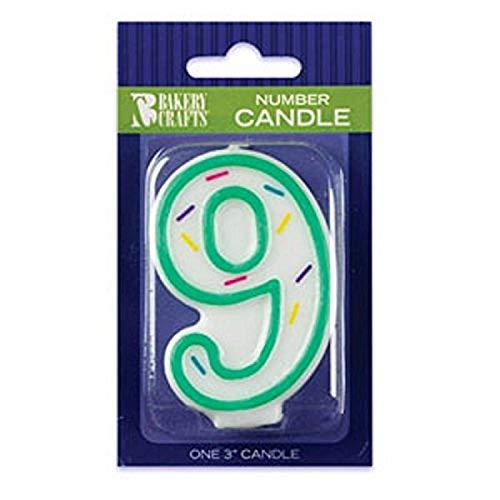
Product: Oasis Supply Sprinkle Birthday Candles, 3-Inch, Number-9
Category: Home & Kitchen | Home Décor | Candles & Holders | Candles | Specialty Candles | Birthday Candles
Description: Great Condition.
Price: $6.99